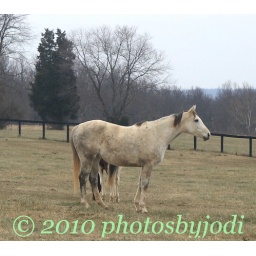
Sassy is fascinated by a white cat patrolling the next field over.